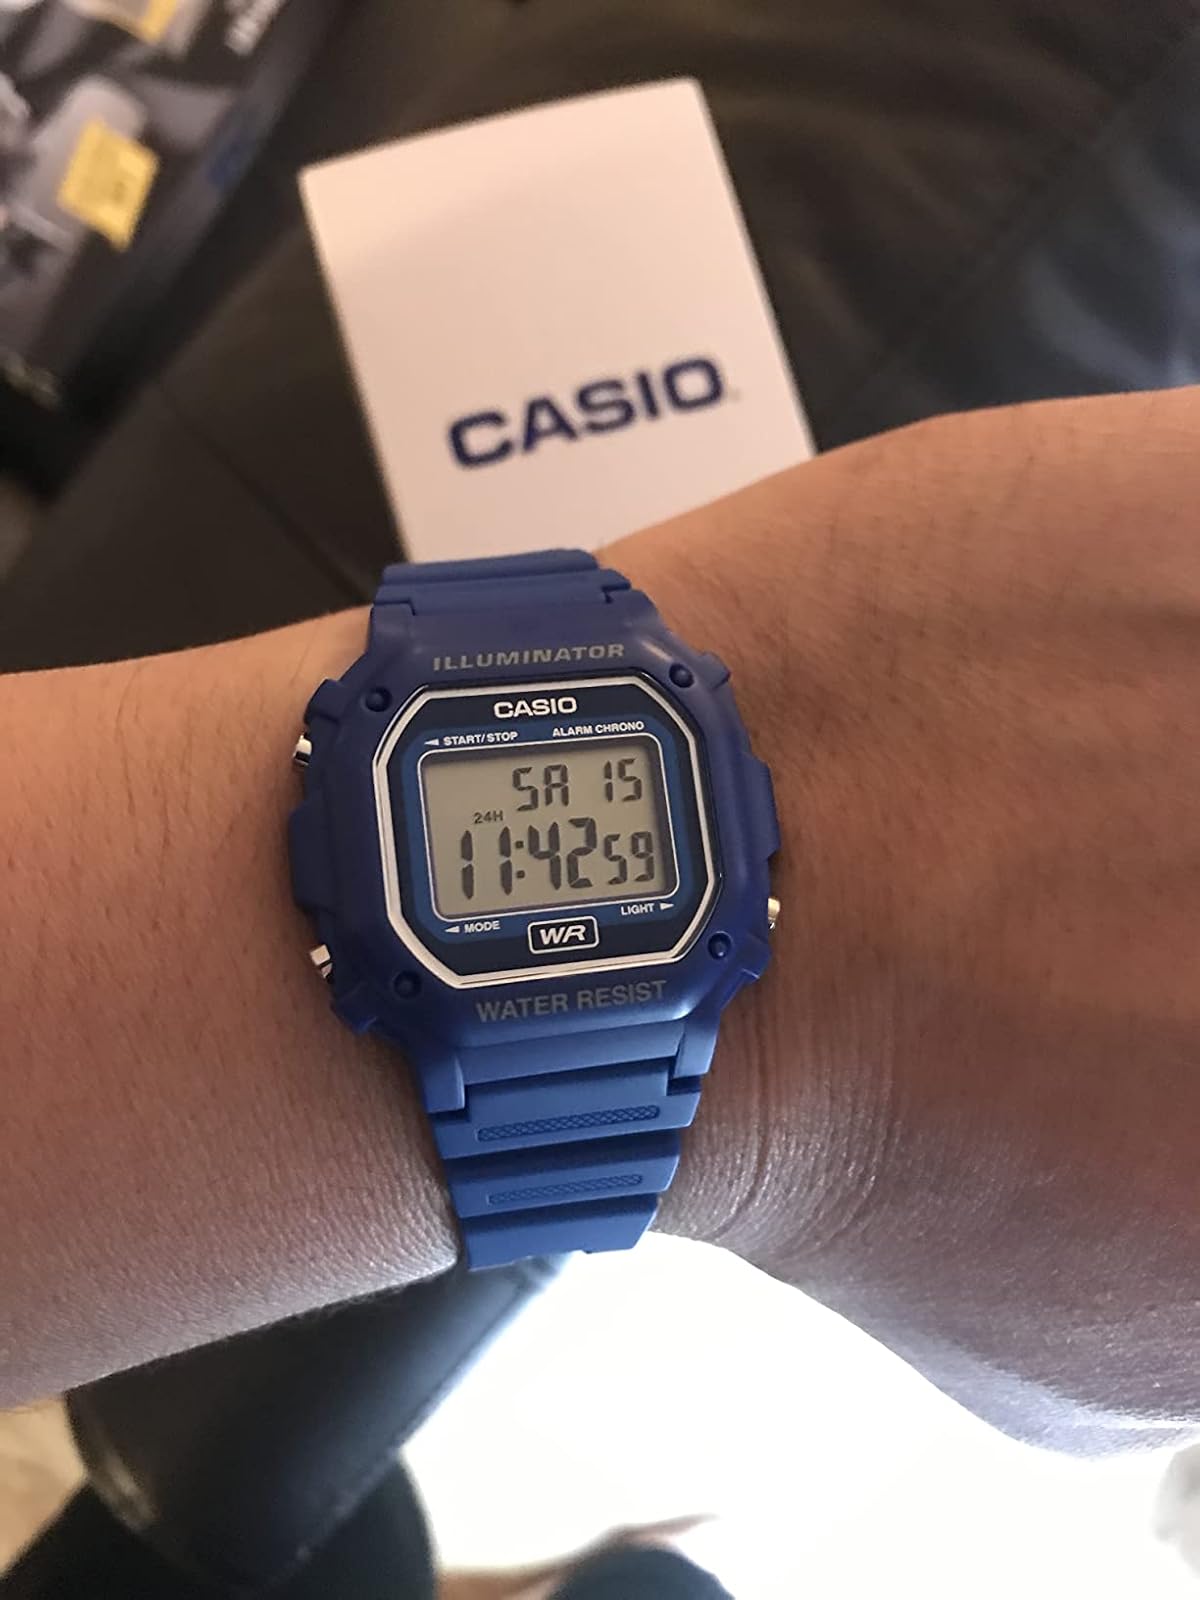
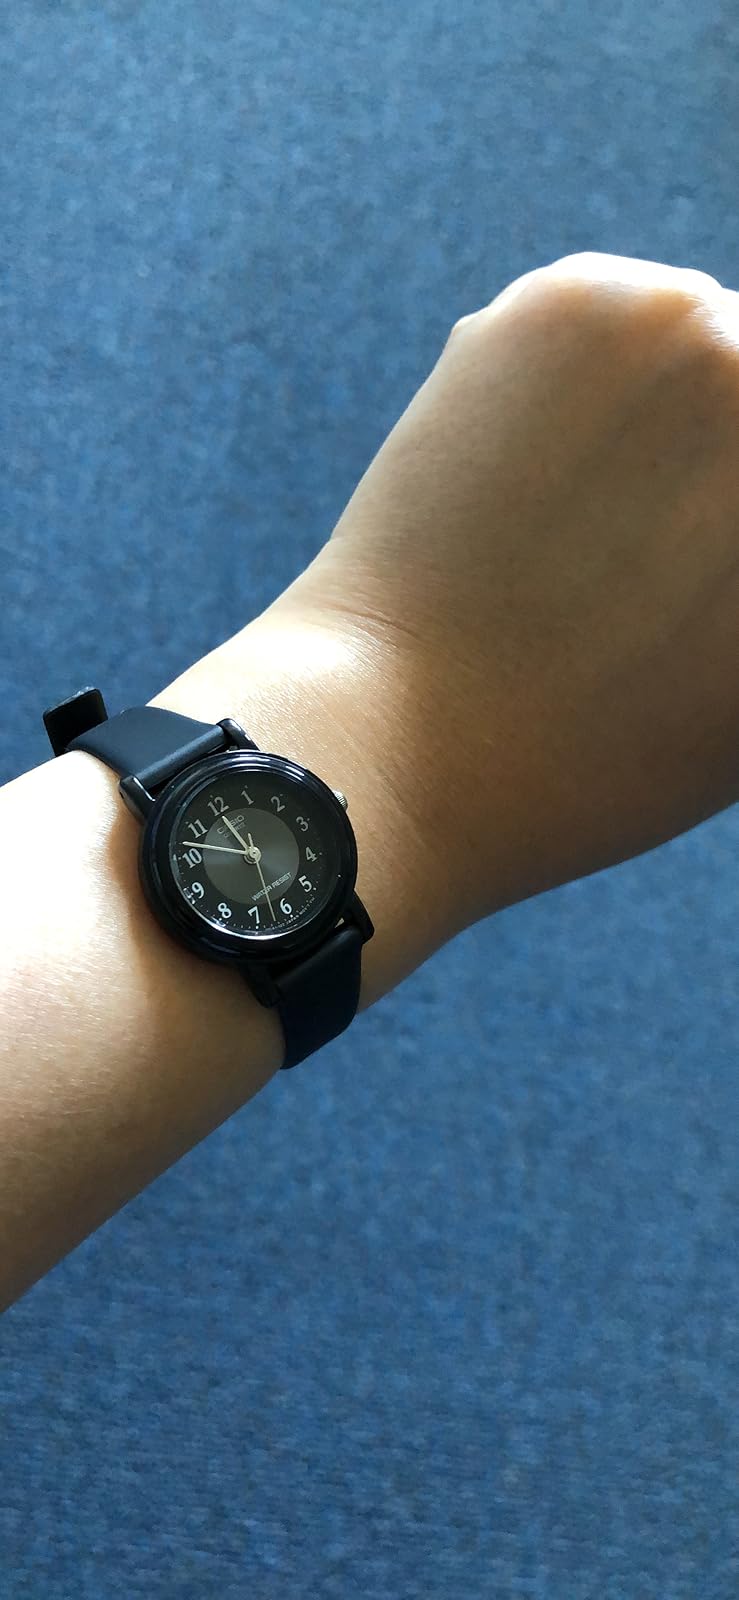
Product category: accessories_watch
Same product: no